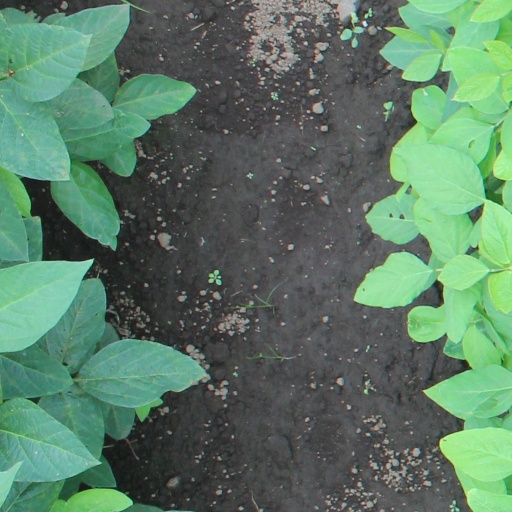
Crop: soybean